Glorious Vision University

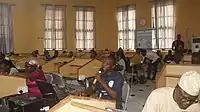
Training at Glorious Vision University

Glorious Vision University (GVU), formerly Samuel Adegboyega University (SAU) is a faith-based University located in Ogwa, Edo State, Nigeria, West Africa. It was founded by The Apostolic Church Nigeria, LAWNA (Lagos, Western and Northern Areas) Territory, which has its headquarters at Olorunda-Ketu, Lagos.